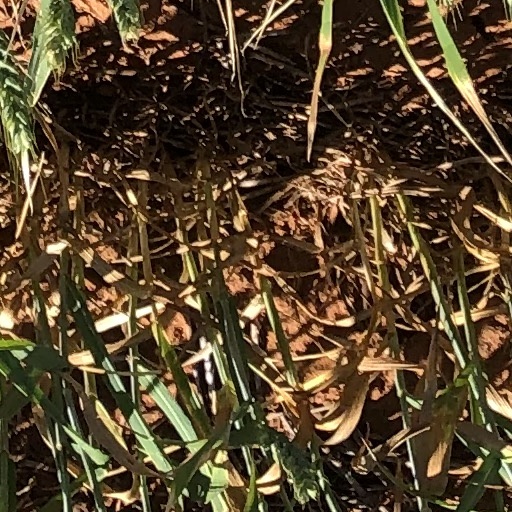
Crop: wheat